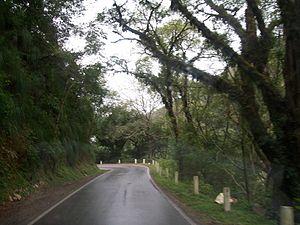
La province de Jujuy est une province argentine, située dans le nord-ouest du pays, limitée à l'est et au sud par la province de Salta, à l'ouest par le Chili et au nord par la Bolivie. Sa capitale est San Salvador de Jujuy.